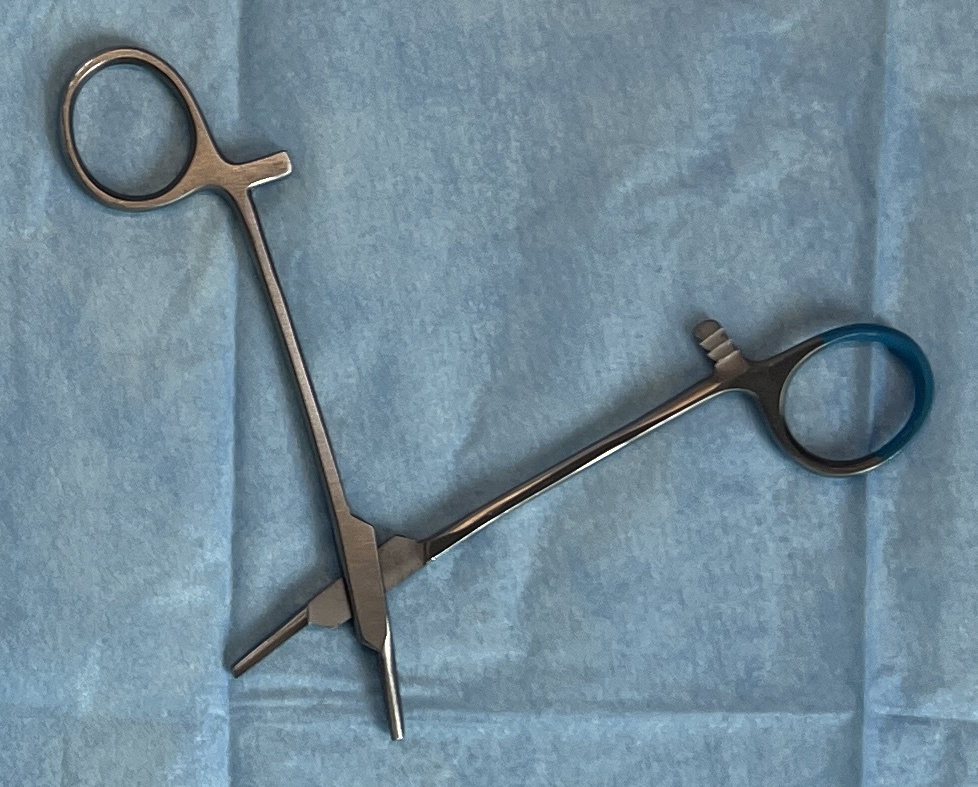
Hinged instrument state: open